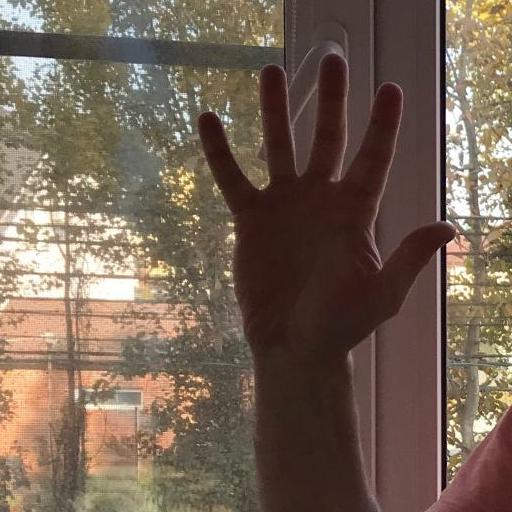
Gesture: palm